Chiemsee

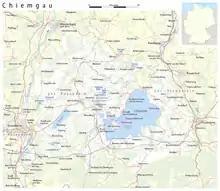
High resolution map of the lake within its surrounding region, Chiemgau

The Chiemsee was formed, like many other pre-alpine lakes, at the end of the last ice age about 10,000 years ago from a hollow carved out by a glacier (a ). Originally the lake covered an area of almost , which is about three times its present area. Within 10,000 years its area had shrunk to around . Before 1904 the water level was lowered by about a metre. As a result, large areas of dry land were reclaimed.